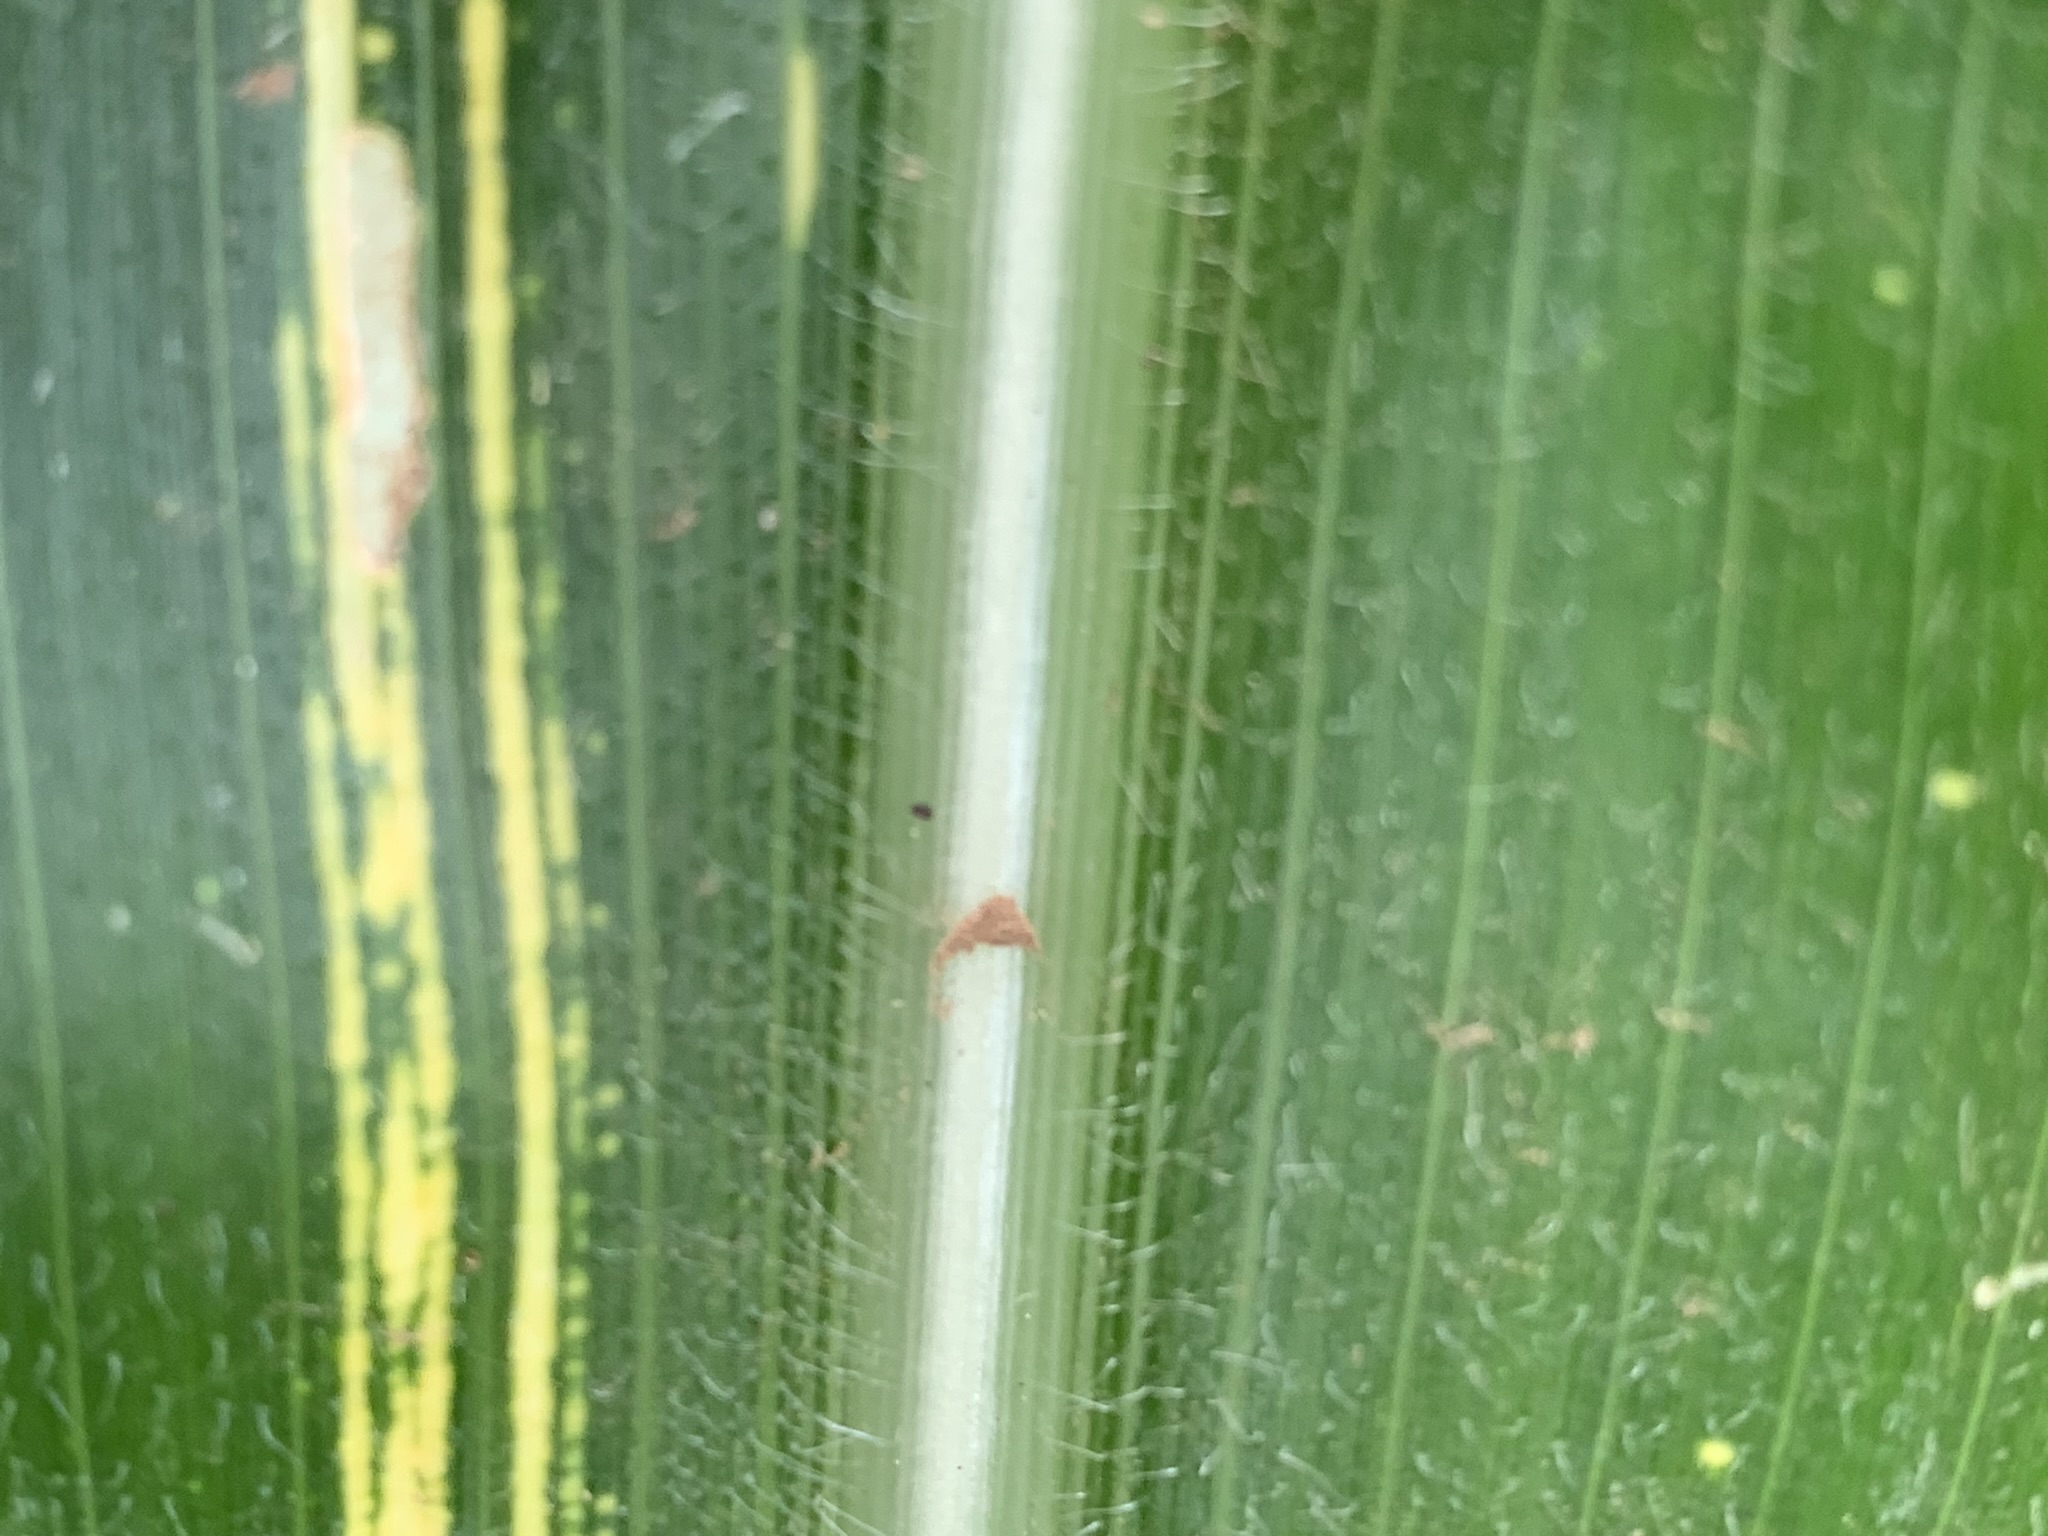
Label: MSV